NY Med

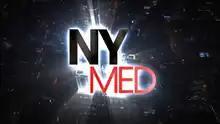

NY Med is a medical documentary series which premiered on ABC on July 10, 2012. It follows the medical staff and patients of Columbia University Medical Center, Weill Cornell Medical Center, and Morgan Stanley Children's Hospital (all three a part of NewYork–Presbyterian Hospital in New York City) as well as NYU Lutheran Medical Center in Brooklyn, New York. The series is produced by ABC News. A second season of "NY Med" premiered on June 26, 2014, which also includes University Hospital in Newark, New Jersey and St. Luke's-Roosevelt Hospital.